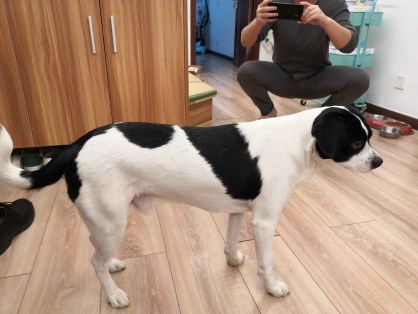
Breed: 3336-n000121-chinese_rural_dog